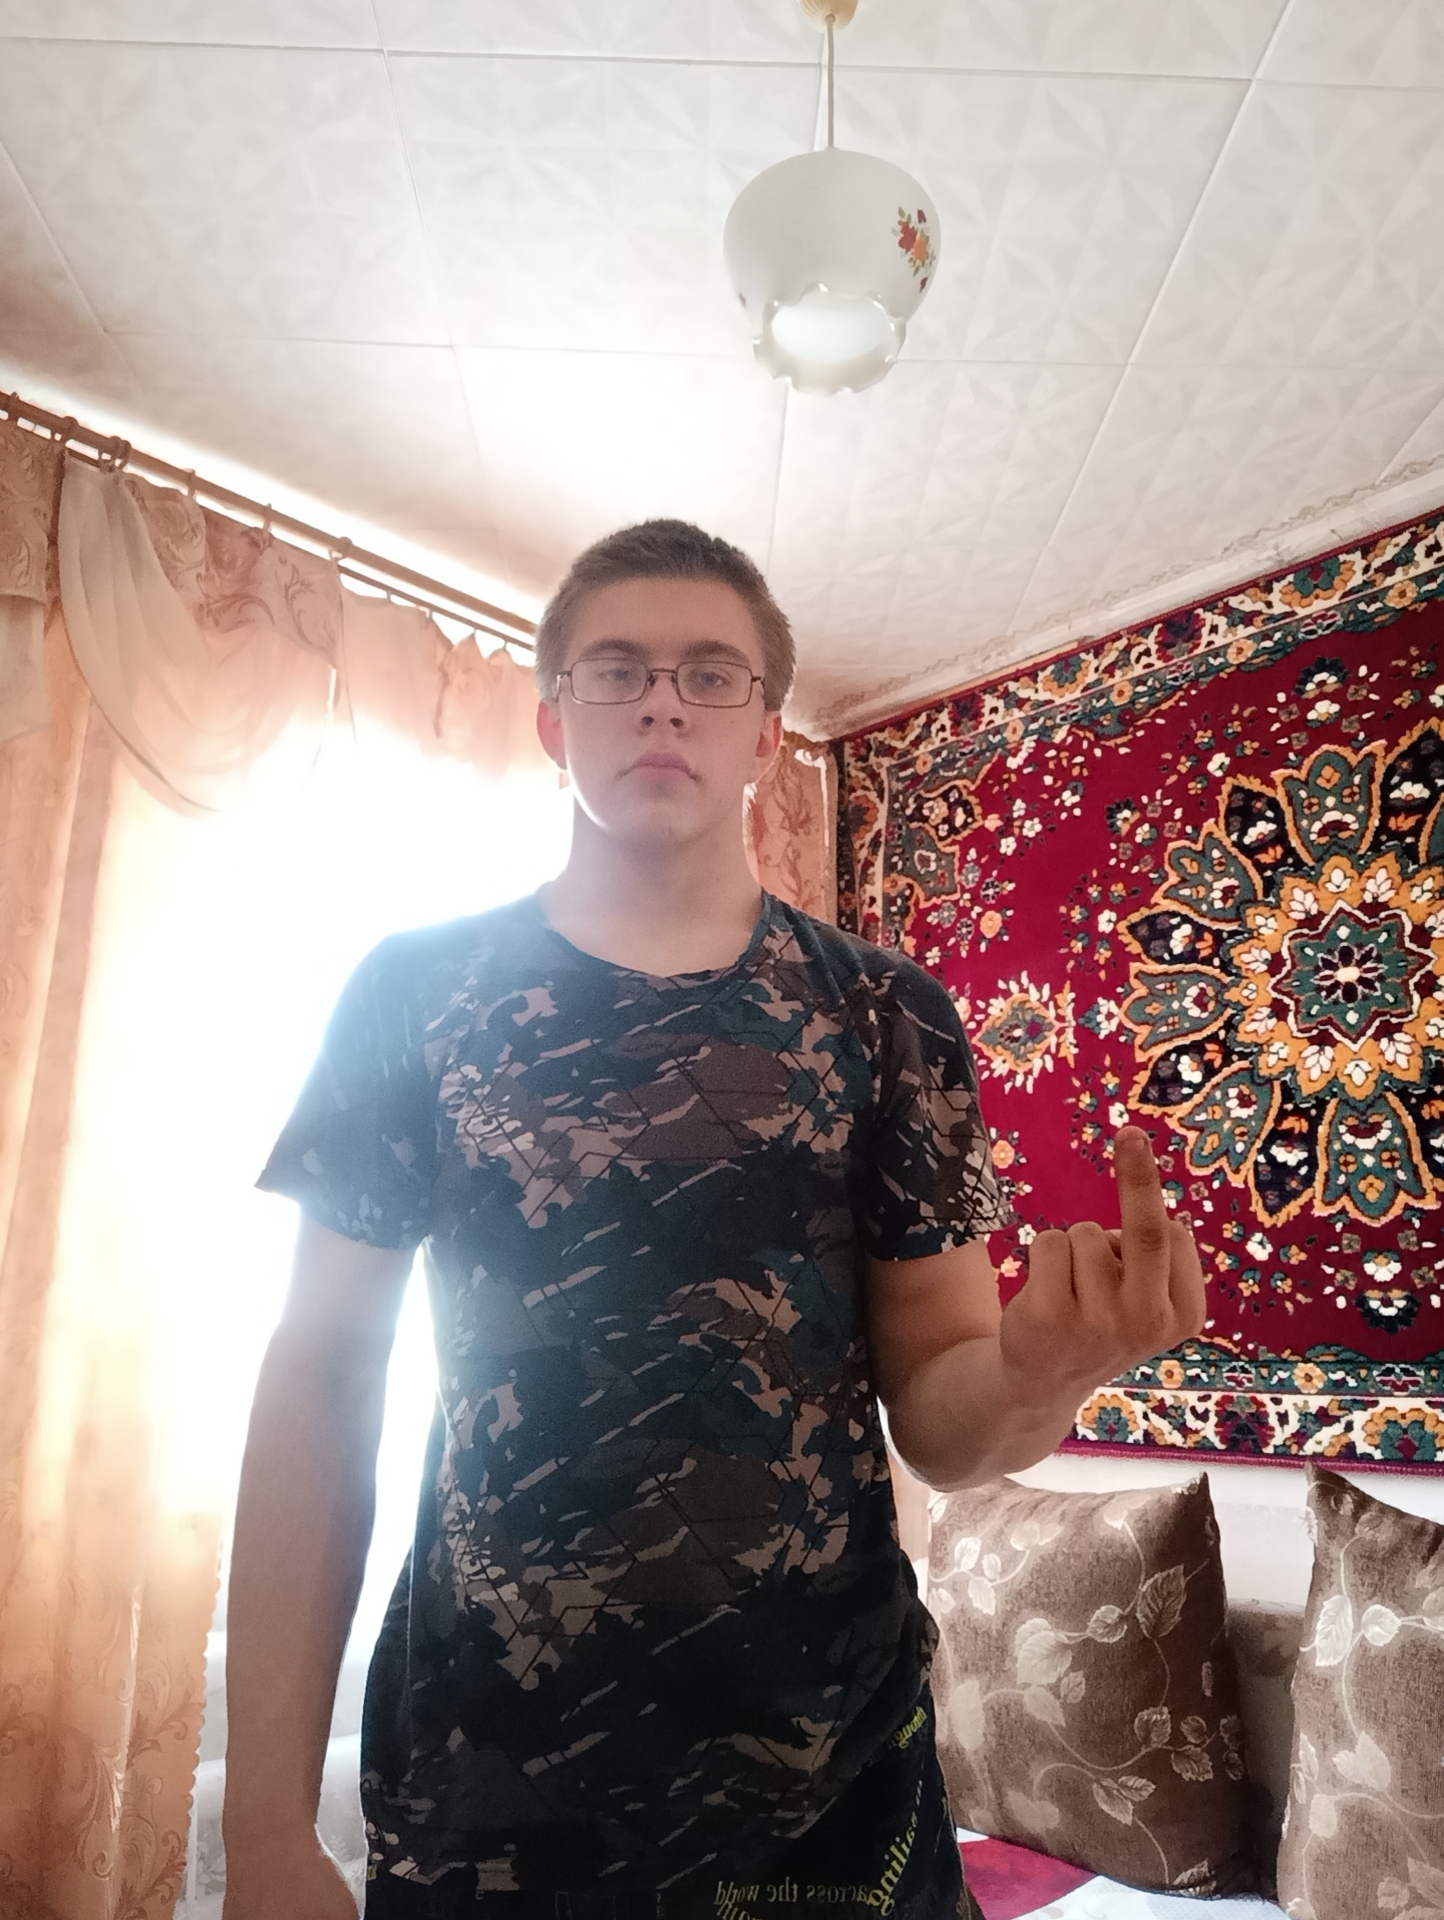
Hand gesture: middle_finger